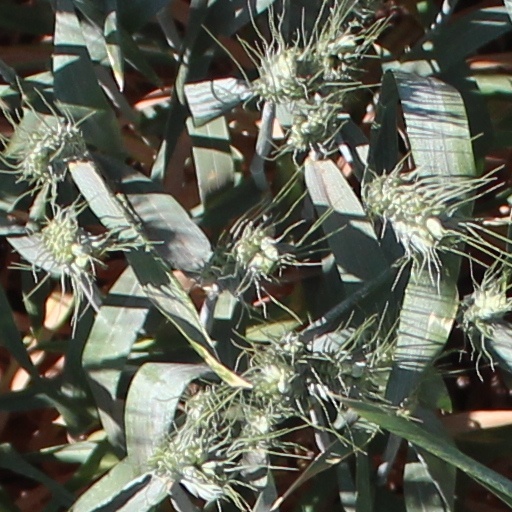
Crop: wheat